Richard Nichols House

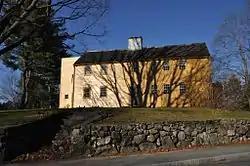

The Richard Nichols House is a historic late First Period house at 483 Franklin Street in Reading, Massachusetts, United States. It is a -story wood-frame structure, six bays wide, with a side-gable roof, clapboard siding, rubblestone foundation, and an entry in the third bay from the left, with a chimney behind. The oldest portion of this house, probably a three-bay section with chimney, was built c. 1733, and expanded to five, and then six, bays later in the 18th century. The house, along with extensive landholdings, remained in the locally prominent Nichols family until the late 19th century.